Lakes and reservoirs of Melbourne

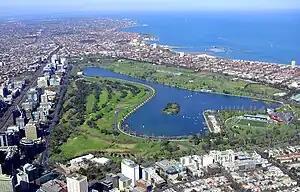
Albert Park Lake, surrounded by the Grand Prix racetrack

Melbourne is the capital city of southeastern Australian state of Victoria and also the nation's second most populous city, and has been consistently voted one of the most liveable cities in the world. Located on the northern/eastern coastal plains of Port Phillip Bay, the city is one of the drier capital cities in Australia (with an annual rainfall only half of Sydney's), but due to its relatively flat terrain and the runoffs fed from surrounding highlands, still has many lakes, ponds and wetlands, mainly managed by Melbourne Water and Parks Victoria. The larger waterbodies are used for water sports, mostly boating (especially sailing, rowing, canoeing and kayaking) but some are used for recreational activities like swimming, water skiing or model boating.